Benjamin Wiley House

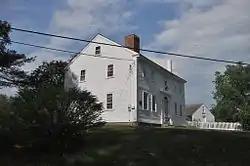

The Benjamin Wiley House is a historic house on Fish Street in a rural part of northern Fryeburg, Maine. Its oldest part dating to 1772, it is one of oldest buildings in the town. The portion, now the ell of a larger Federal-style structure built 1790–92, was built by Benjamin Wiley, one of Fryeburg's early settlers. The house, which demonstrates the organic growth of old houses in rural Maine, was listed on the National Register of Historic Places in 1980.